Revenue stamps of the Malay States

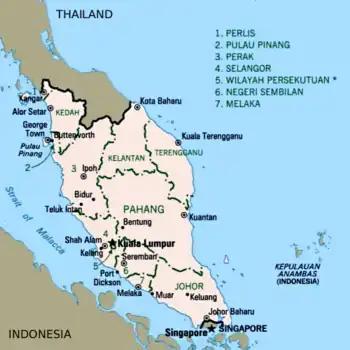
Map of the peninsular Malay States

Over the years various Malay States issued their own revenue stamps. Now most states use Malaysian revenue stamps, except for Singapore which is independent and no longer uses revenue stamps.